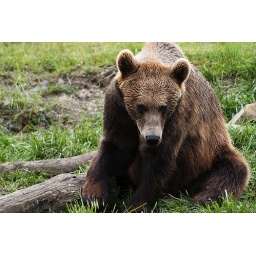
brown bear from Wildlife Safari in Winston, Oregon